1922 in literature

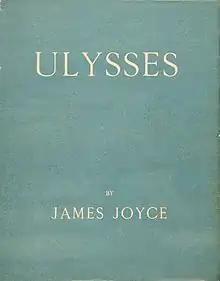
1st ed. cover

This is a significant year for high modernism in literature.